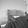
ASL letter: H